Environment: real
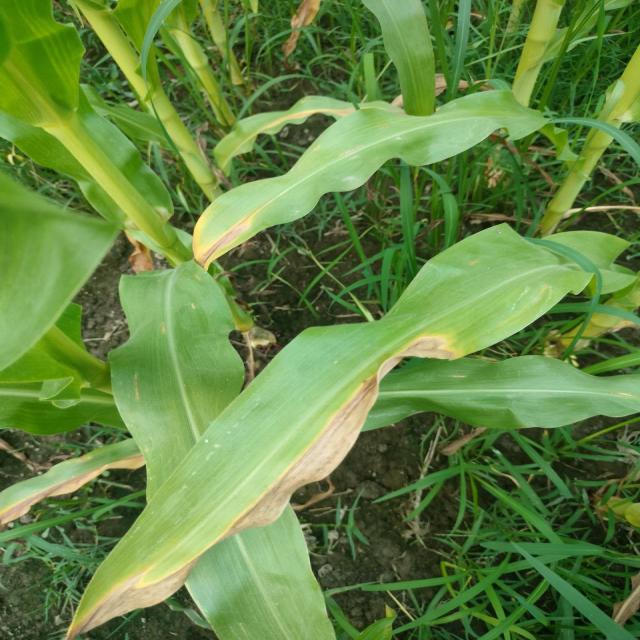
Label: potassium_deficiency